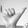
ASL letter: Y